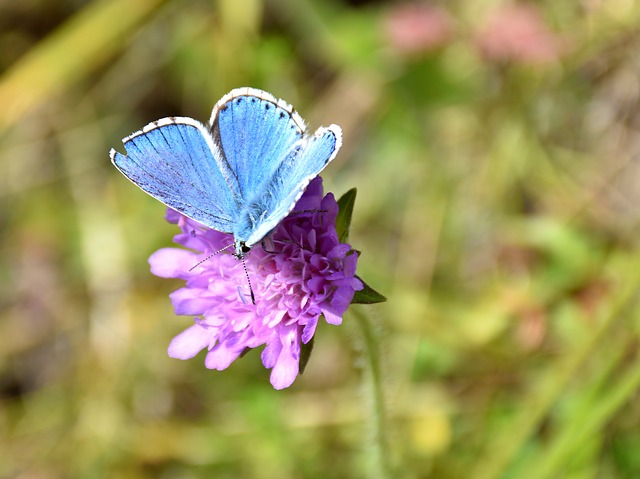
Label: butterfly